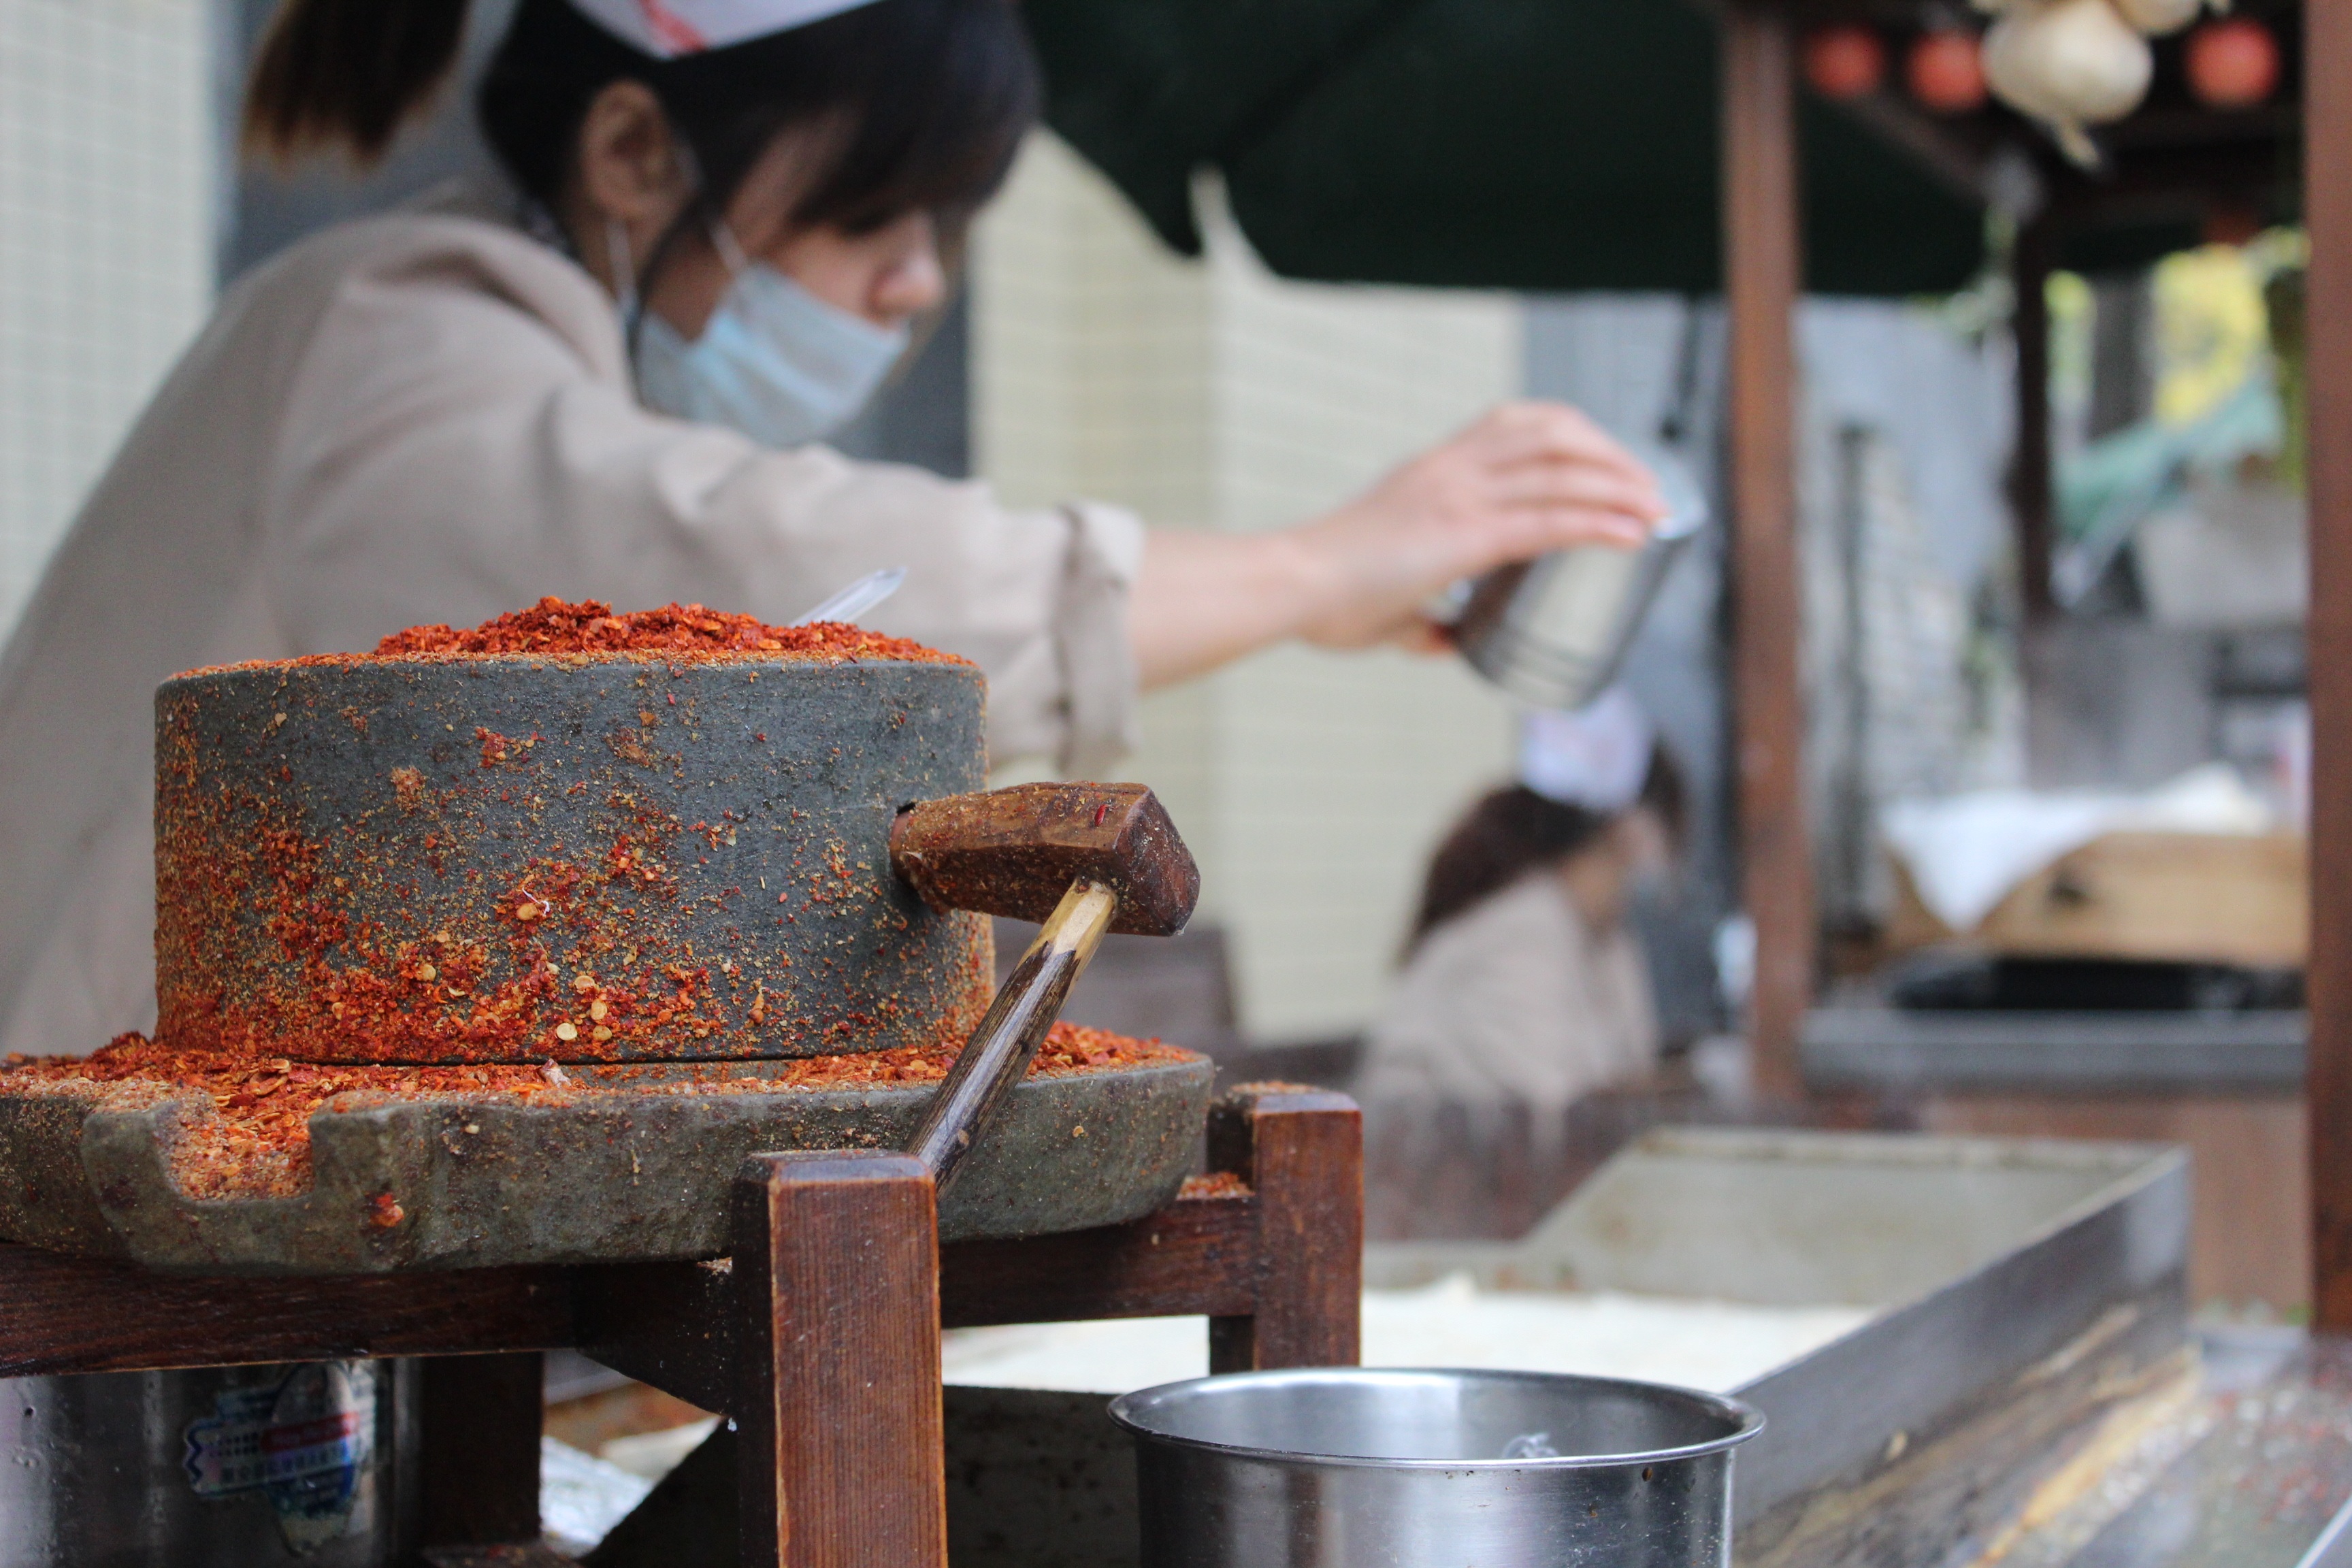
person, food, cooking, profession, cuisine, street food, manual, chili powder, sense, traditional stone